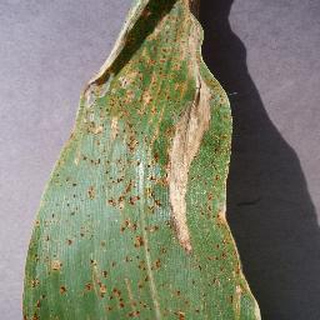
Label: corn_northern_leaf_blight